Street Fight (film)

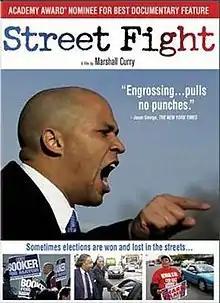
Promotional poster for "Street Fight"

Street Fight is a 2005 documentary film by Marshall Curry, chronicling the 2002 Newark mayoral election which pitted upstart Cory Booker against the incumbent Sharpe James for Mayor of Newark, New Jersey. Other credits include Rory Kennedy (executive producer), Liz Garbus (executive producer), Mary Manhardt (additional editor), Marisa Karplus (associate producer), Catherine Jones (associate producer), and Adam Etline (story consultant). "Street Fight" screened at the 2005 Tribeca Film Festival and was later aired on the PBS series "P.O.V." on July 5, 2005, and CBC Newsworld in Canada on May 7, 2006. The film was nominated for an Academy Award for Best Documentary Feature.